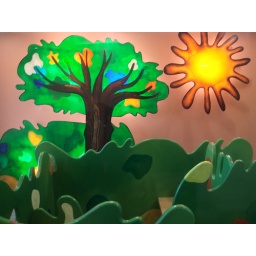
The tree is standing in the bushes and the sun is shining in the garden